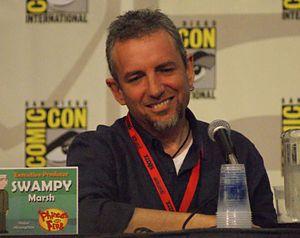
Jeffrey « Swampy » Marsh est un réalisateur, scénariste et acteur américain né le 9 décembre 1960 à Santa Monica, en Californie.